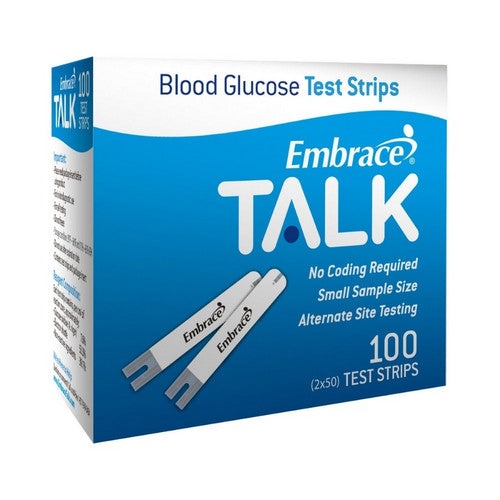
Embrace Talk Meter Strips, Box Of 1
Brand: Embrace
No coding required. Small sample size. Alternate site testing. For self-testing. Use only with embrace and embrace talk blood glucose monitor. Instant three-step verification ensures accurate results every time. Confirms test strip positioned correctly, pinpoint technology detects sample, fill detection verifies sample is adequate. Product Benefits.
Category: Health & Beauty > Health Care > Biometric Monitor Accessories > Blood Glucose Meter Accessories > Blood Glucose Test Strips